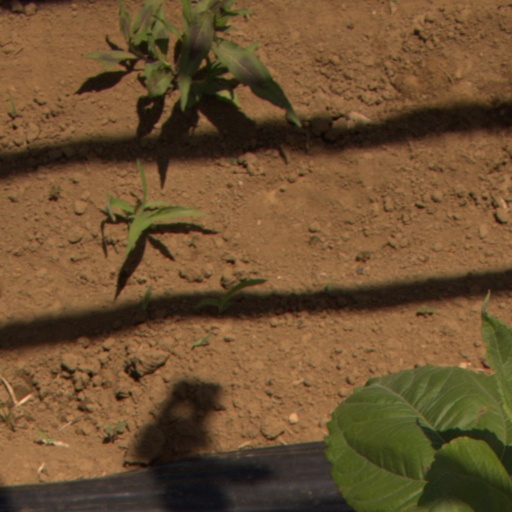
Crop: Jerusalem artichoke